Bromine production in the United States

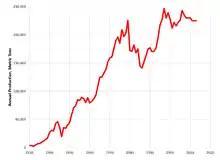
US bromine production, 1930-2012

US production of bromine began on a small scale in 1846, at the salt works at Freeport, Pennsylvania. Production expanded greatly after 1867, when salt manufacturers along the Ohio River Valley of Ohio and West Virginia began recovering bromine from the bittern brine left over after salt evaporation.